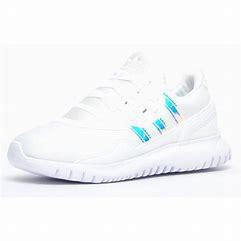
Brand: Adidas
Model: Originals Flex